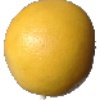
Label: Grapefruit White 1